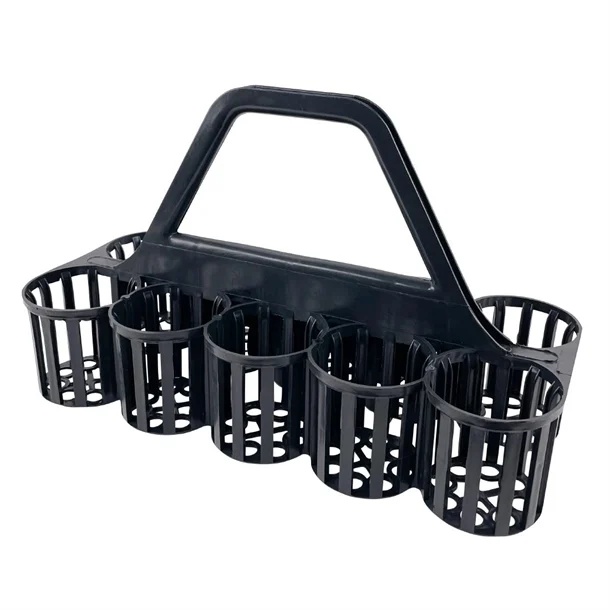
GH049 Glass and Bottle Carrier
Product description A black plastic carrier with a large handle, which can easily manouver 40-50 stackable glasses at a time, this is the ideal product for transporting bottles or glasses in busy bars, clubs or restaurants. Product features Dimensions 290(H) x 470(W) x 213(D)mm Material Plastic Weight 798g Colour Black Supplier Model Number: 3910G
Brand: Beaumont
Category: Business & Industrial > Hotel & Hospitality > Hospitality Supplies > Underbar Equipment > Glass Racks